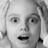
Emotion: surprise